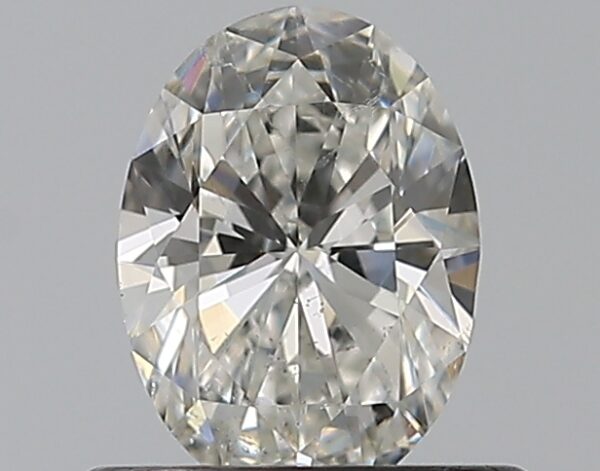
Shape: oval
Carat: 0.5
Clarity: SI1
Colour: G
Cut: VG
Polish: VG
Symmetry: GD
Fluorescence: N
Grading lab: GIA
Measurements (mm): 6.14 x 4.48 x 2.77